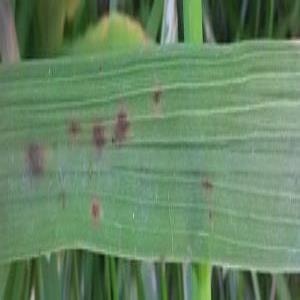
Disease: Brownspot